Urmel from the Ice Age

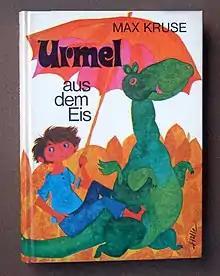
The first edition of the first book with Urmel and Tim

Urmel from the Ice Age ("Urmel aus dem Eis") is a children's book written by German children's author Max Kruse.